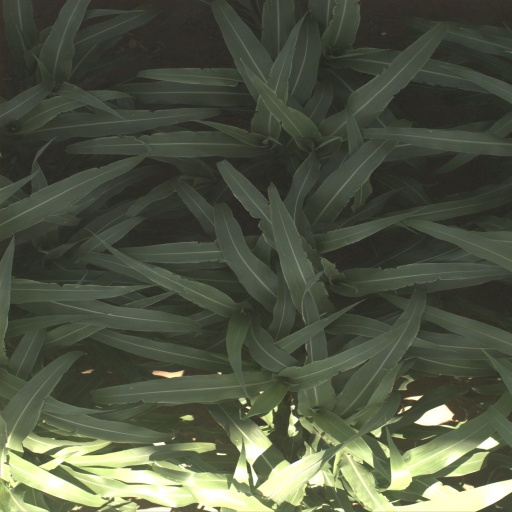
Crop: sorghum